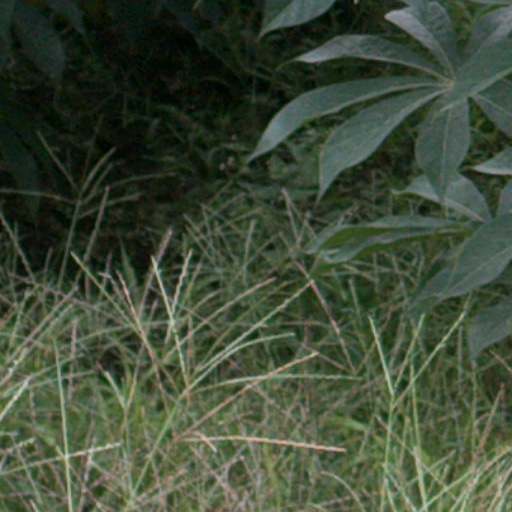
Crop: cassava